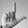
ASL letter: L